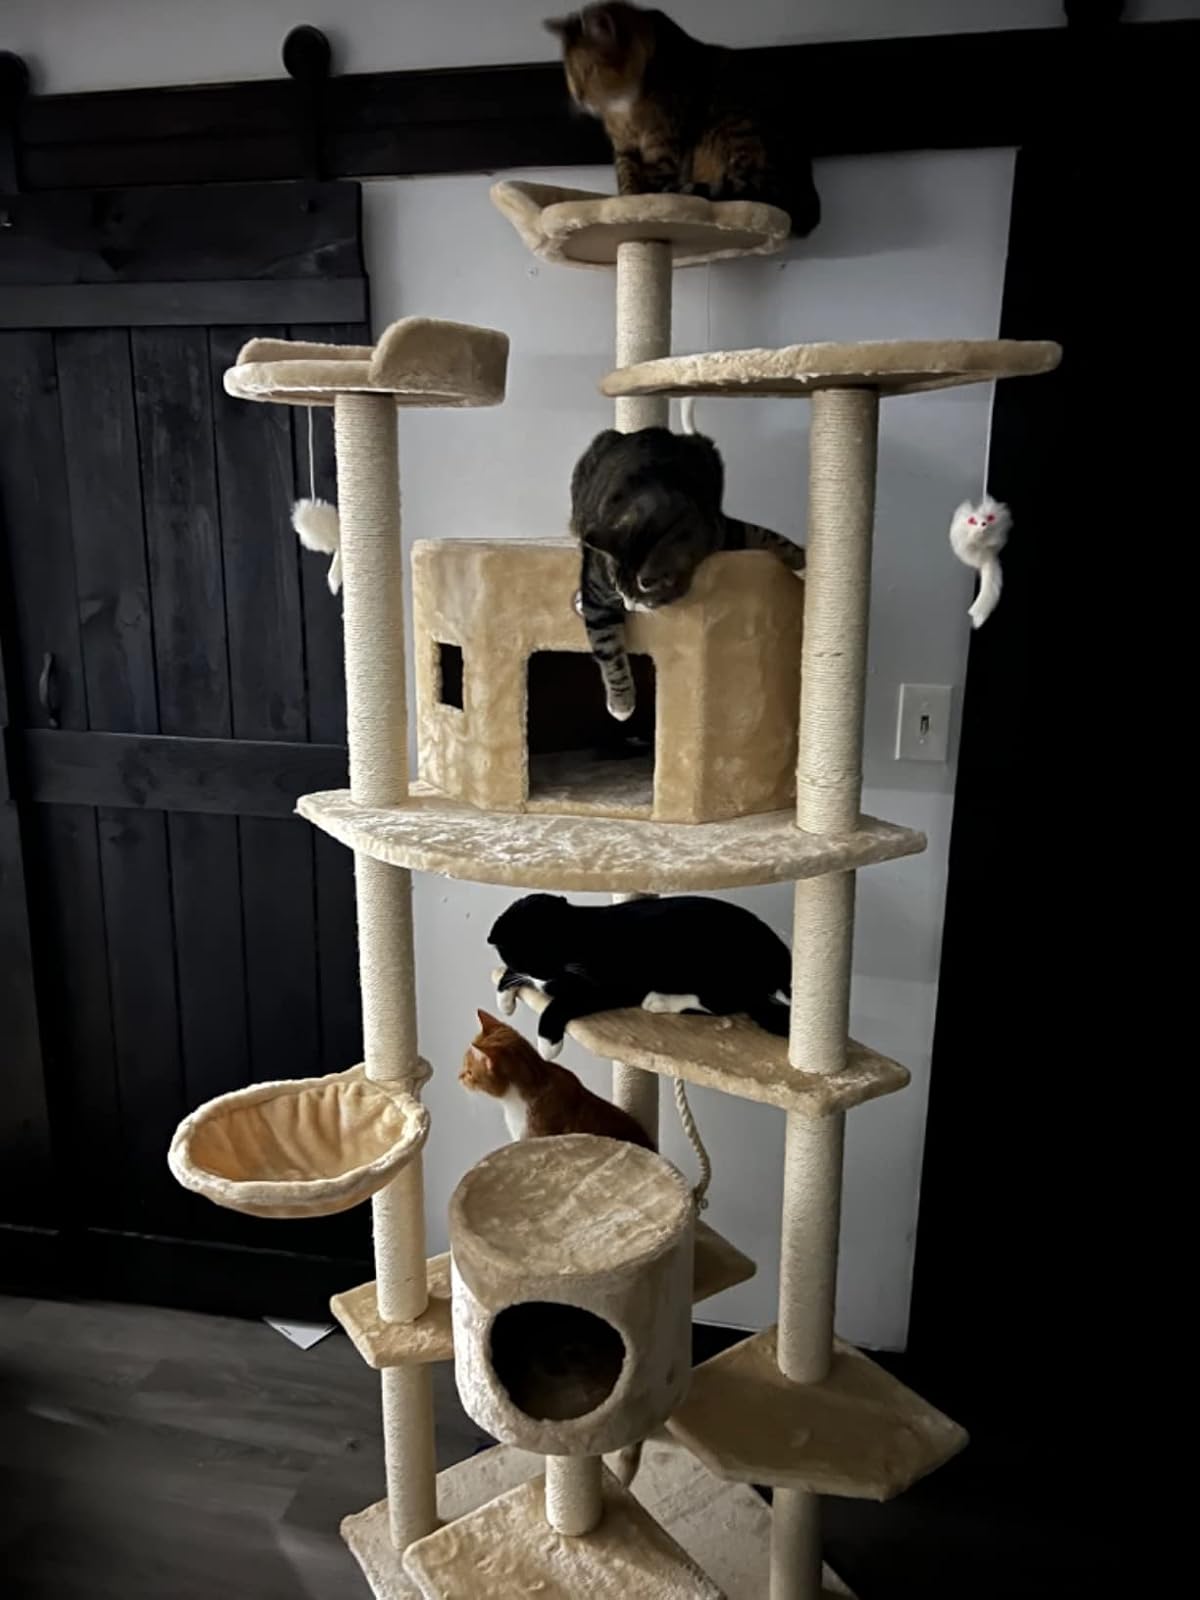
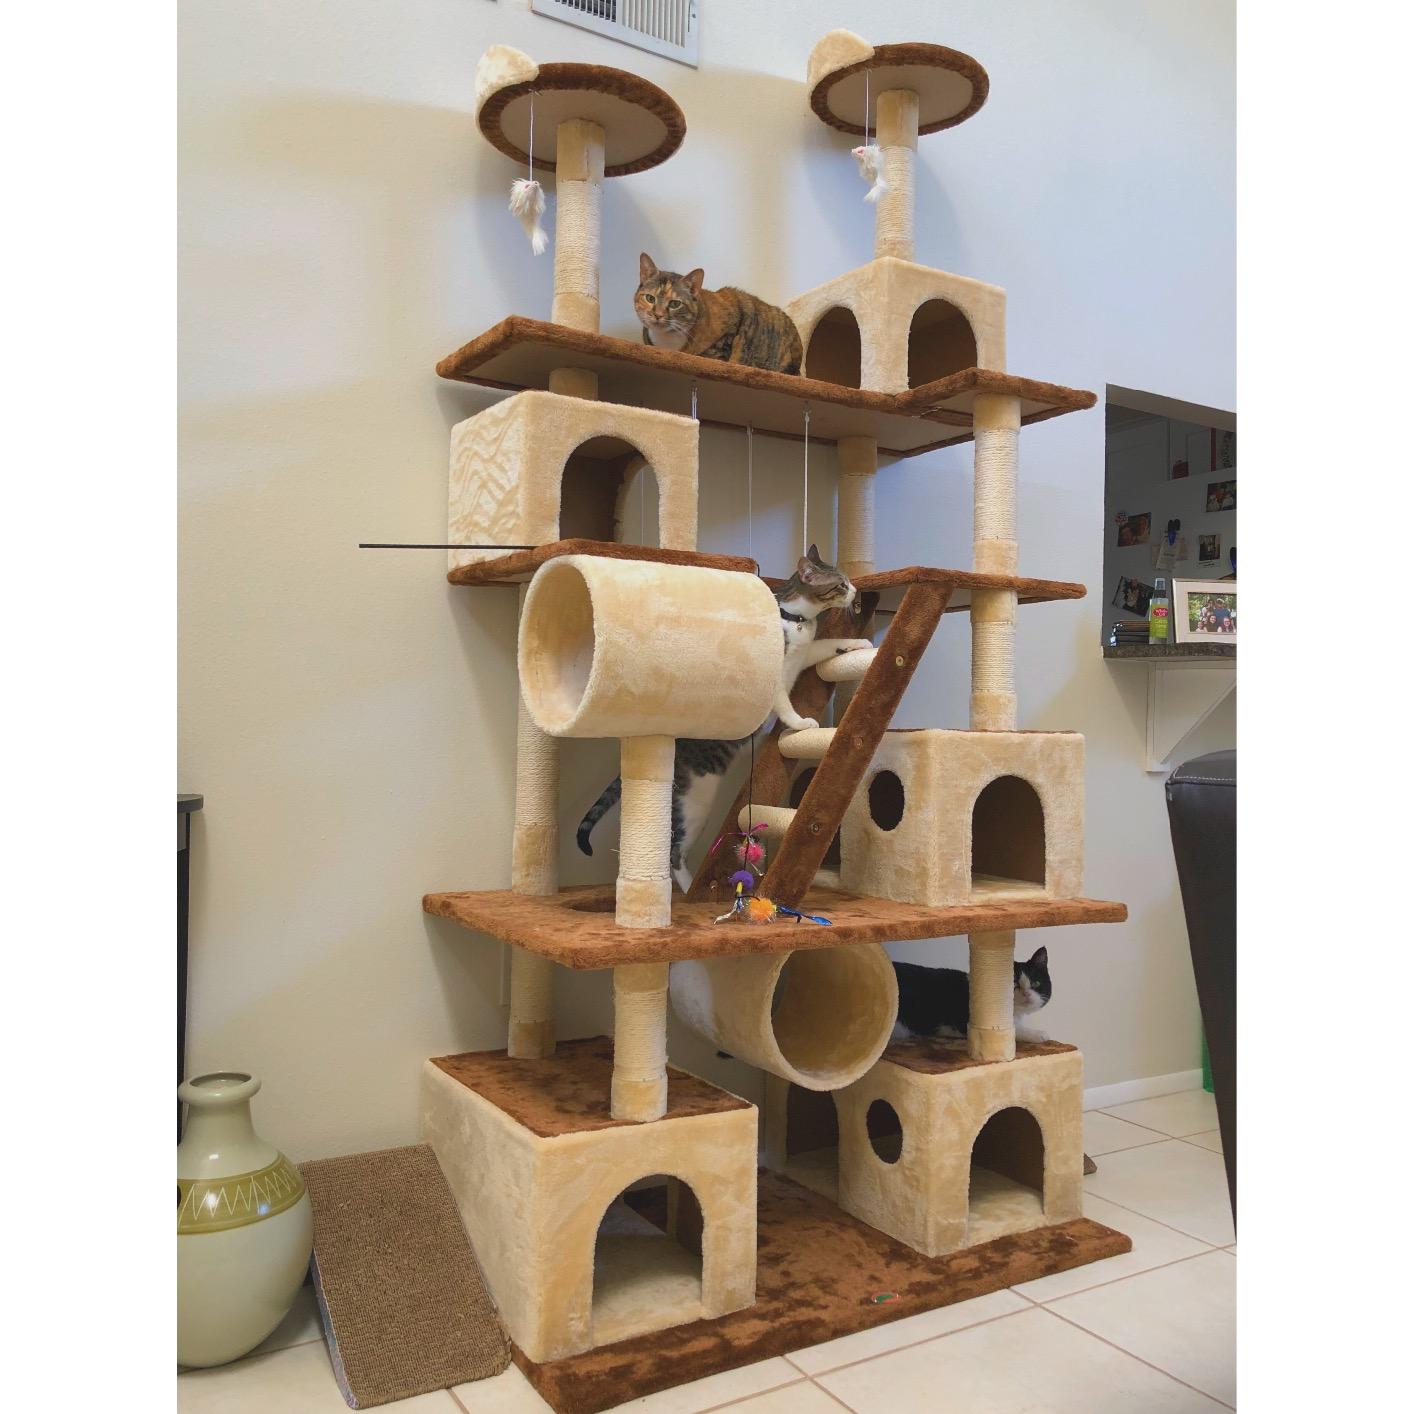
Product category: items_cat tree
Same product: no